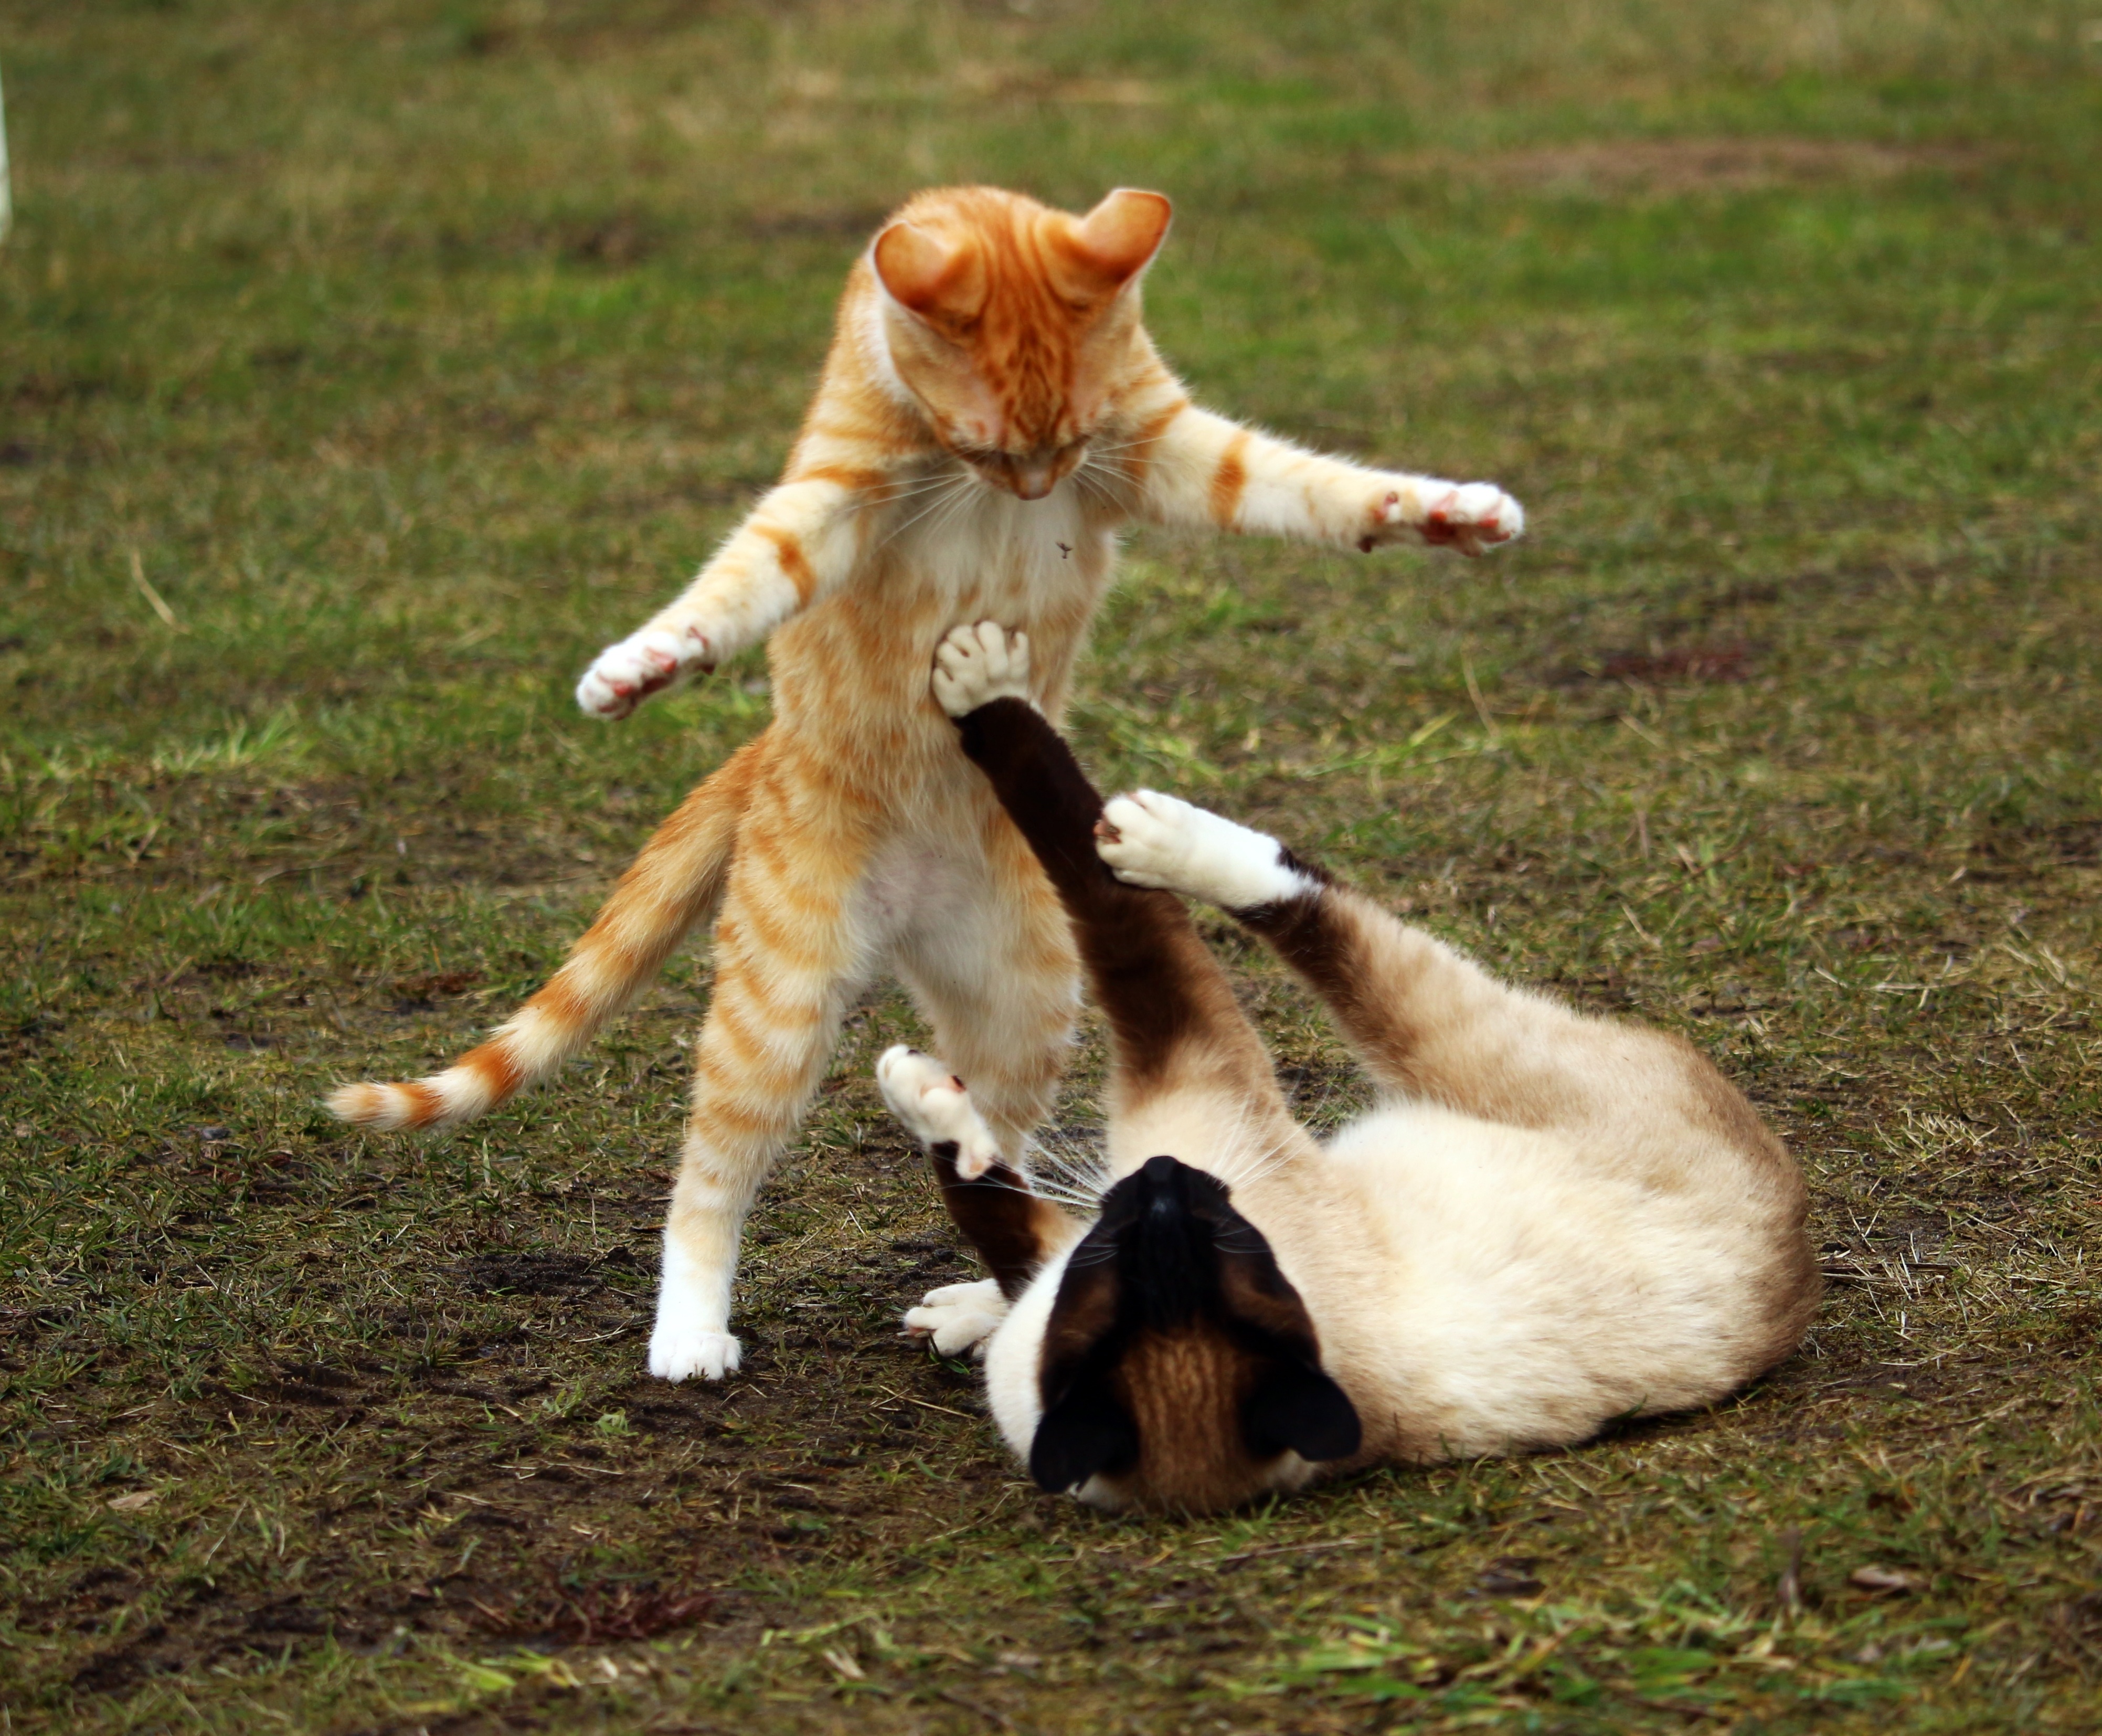
play, kitten, cat, mammal, playful, fight, vertebrate, siamese cat, young cat, red mackerel tabby, red cat, dog breed group